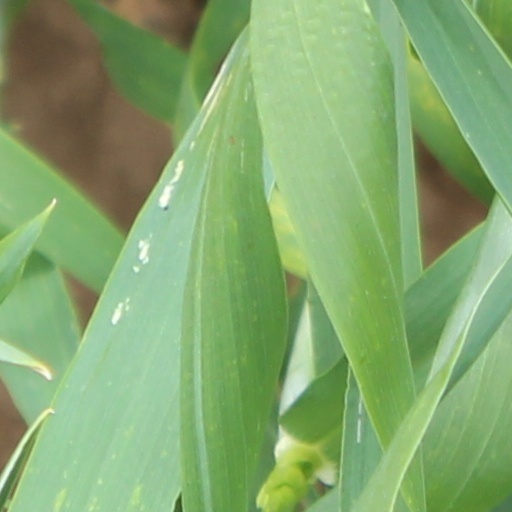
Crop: wheat